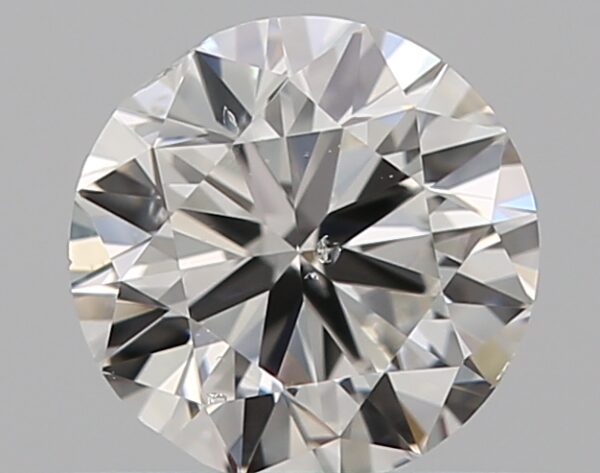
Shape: round
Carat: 0.5
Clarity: SI1
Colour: G
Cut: GD
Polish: EX
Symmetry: GD
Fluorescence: N
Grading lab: GIA
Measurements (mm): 4.91 x 4.98 x 3.1